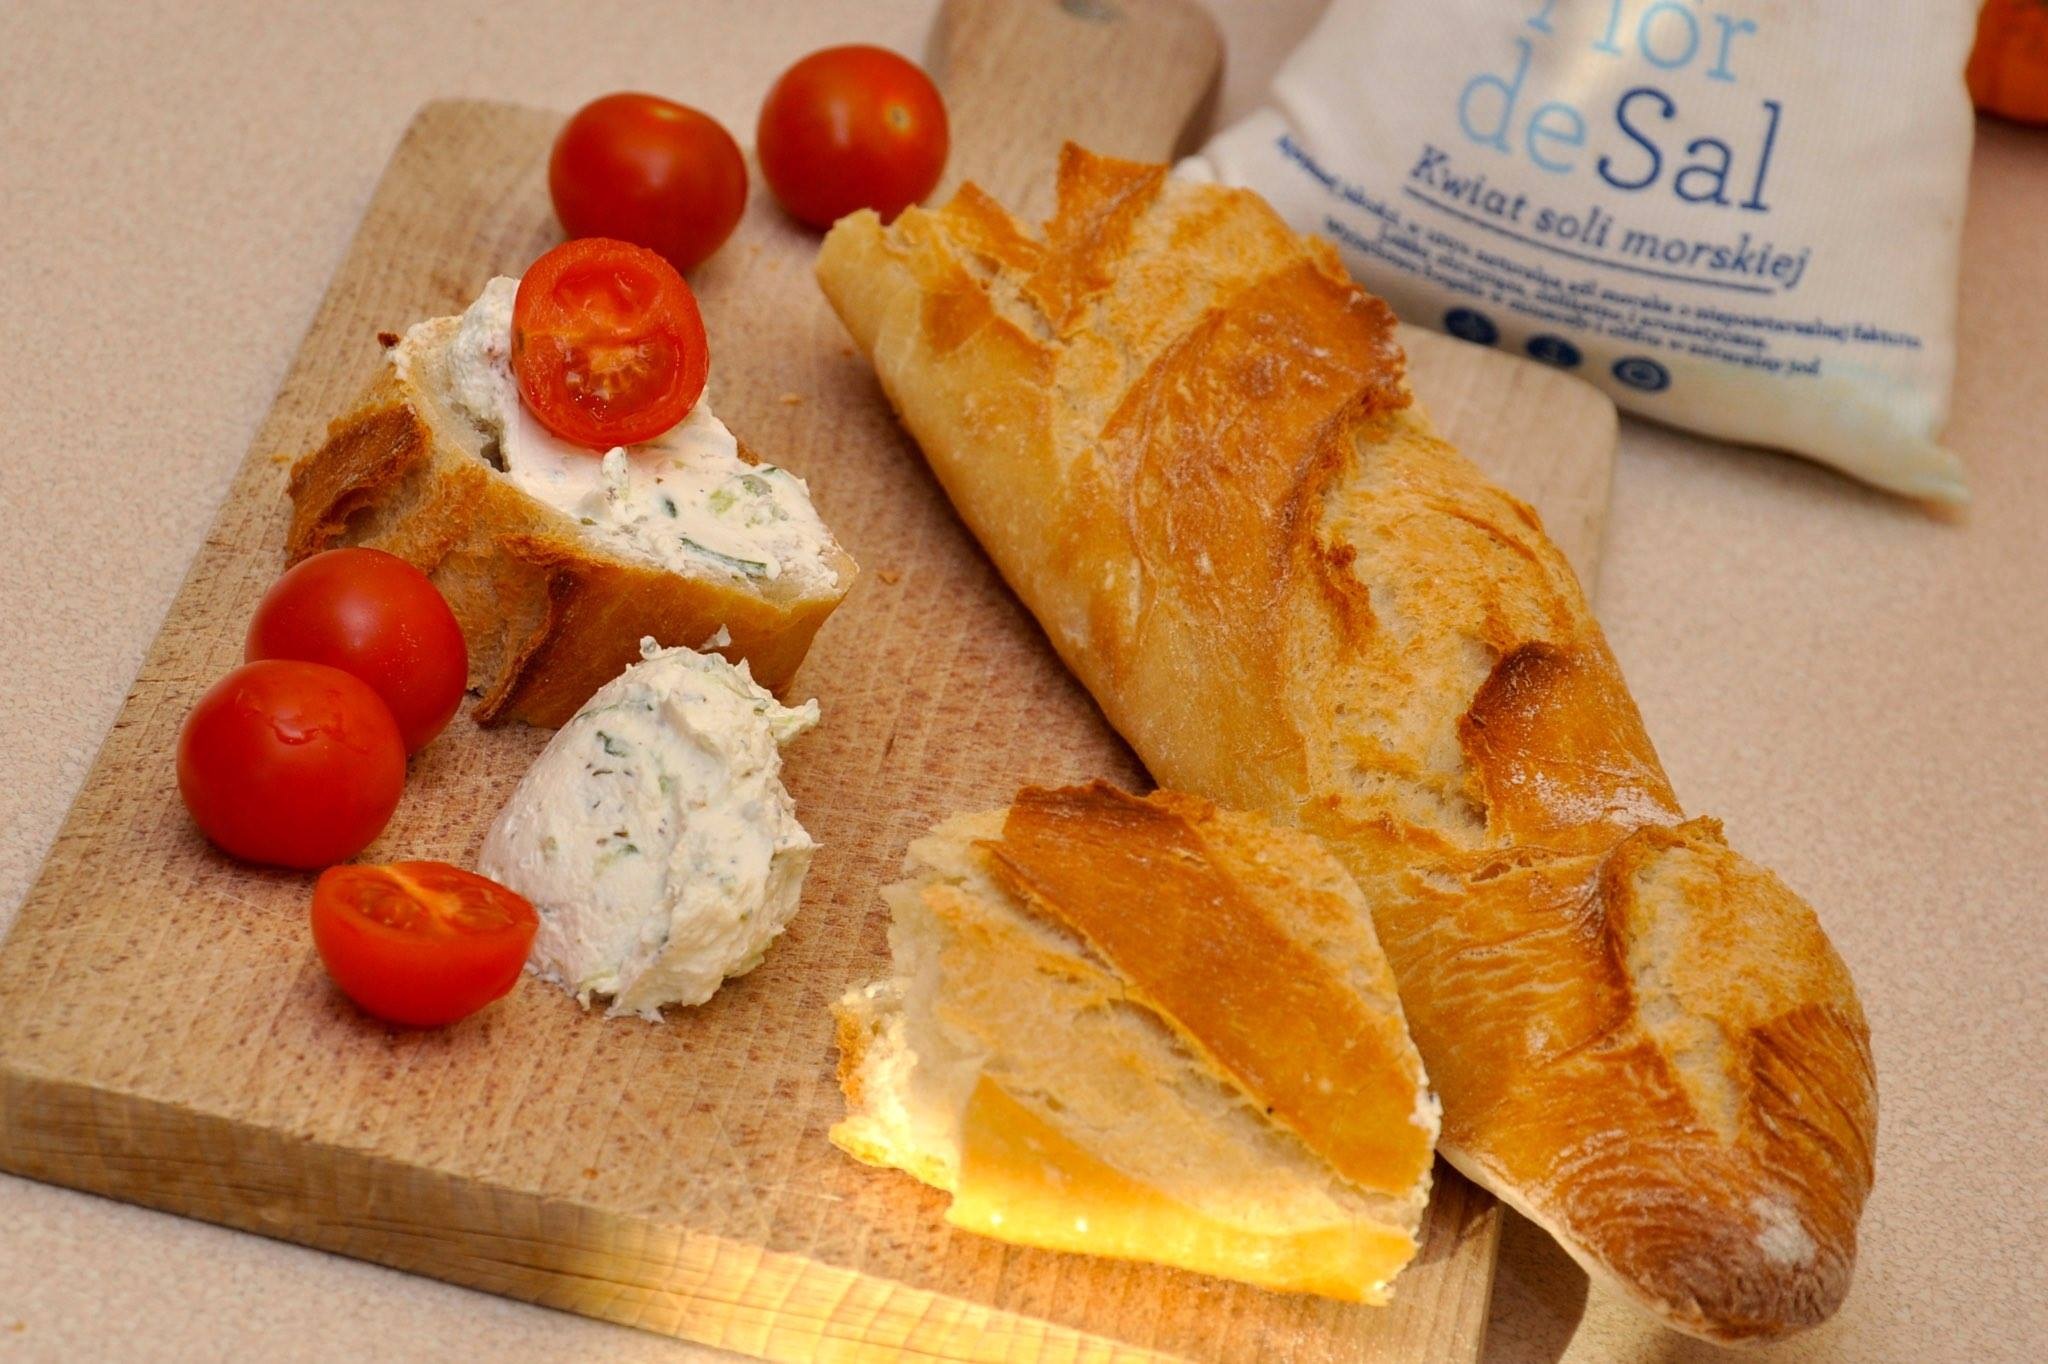
dish, meal, food, produce, salt, fish, breakfast, lunch, cuisine, health, eco, baguette, eating, tomatoes, baked goods, bio, a healthy diet, tzatziki, kitchen board, a bag of salt